Sudanese refugees in Egypt

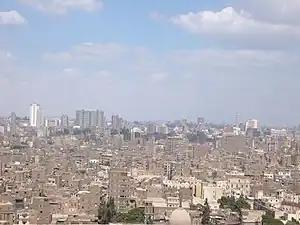
Cairo, Egypt

The large influx of Sudanese refugees in Egypt beginning in the late 1990s led to an increase in rent prices and a higher cost of living for refugees as well as social tensions between the natives and Sudanese not experienced during the past influxes in the 1980s. The increased rent prices burdened the Sudanese refugees particularly because they must pay for more expensive furnished flats, unlike natives who had the right to own property.